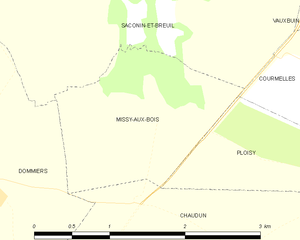
Carte des communes françaises: Missy-aux-Bois